1993 Nobel Prize in Literature

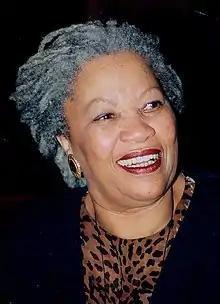
"who in novels characterized by visionary force and poetic import, gives life to an essential aspect of American reality."

The 1993 Nobel Prize in Literature was awarded to the African-American novelist Toni Morrison (1931–2019) "who in novels characterized by visionary force and poetic import, gives life to an essential aspect of American reality." Morrison was awarded before the third novel of the "Beloved Trilogy" was published. She became the first black woman of any nationality and the second American woman to win the prize since Pearl S. Buck in 1938. She is also the 8th woman to receive the prize.